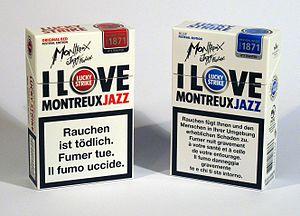
L'industrie du tabac désigne les entreprises qui, dans le monde, sont engagées dans la production, la commercialisation et la distribution des produits à base de tabac.